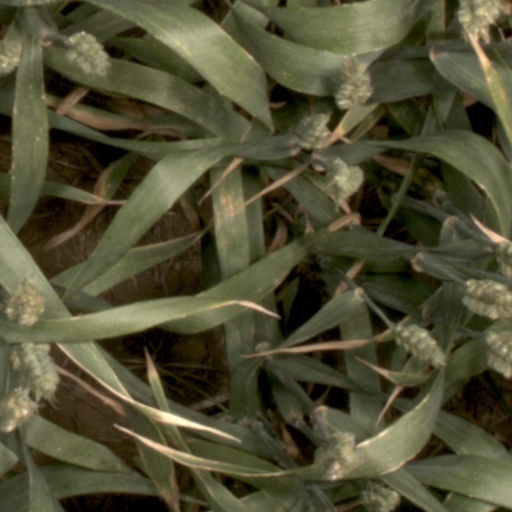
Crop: wheat